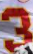
Number: 3